Chūō Line (Rapid)

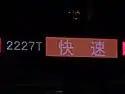
Rapid LED display

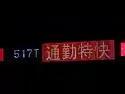
Commuter Special Rapid LED display

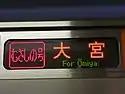
"Musashino" LED display

A variety of Holiday Rapid services running on the Chūō Rapid Line operate during the weekends and holidays to serve passengers.